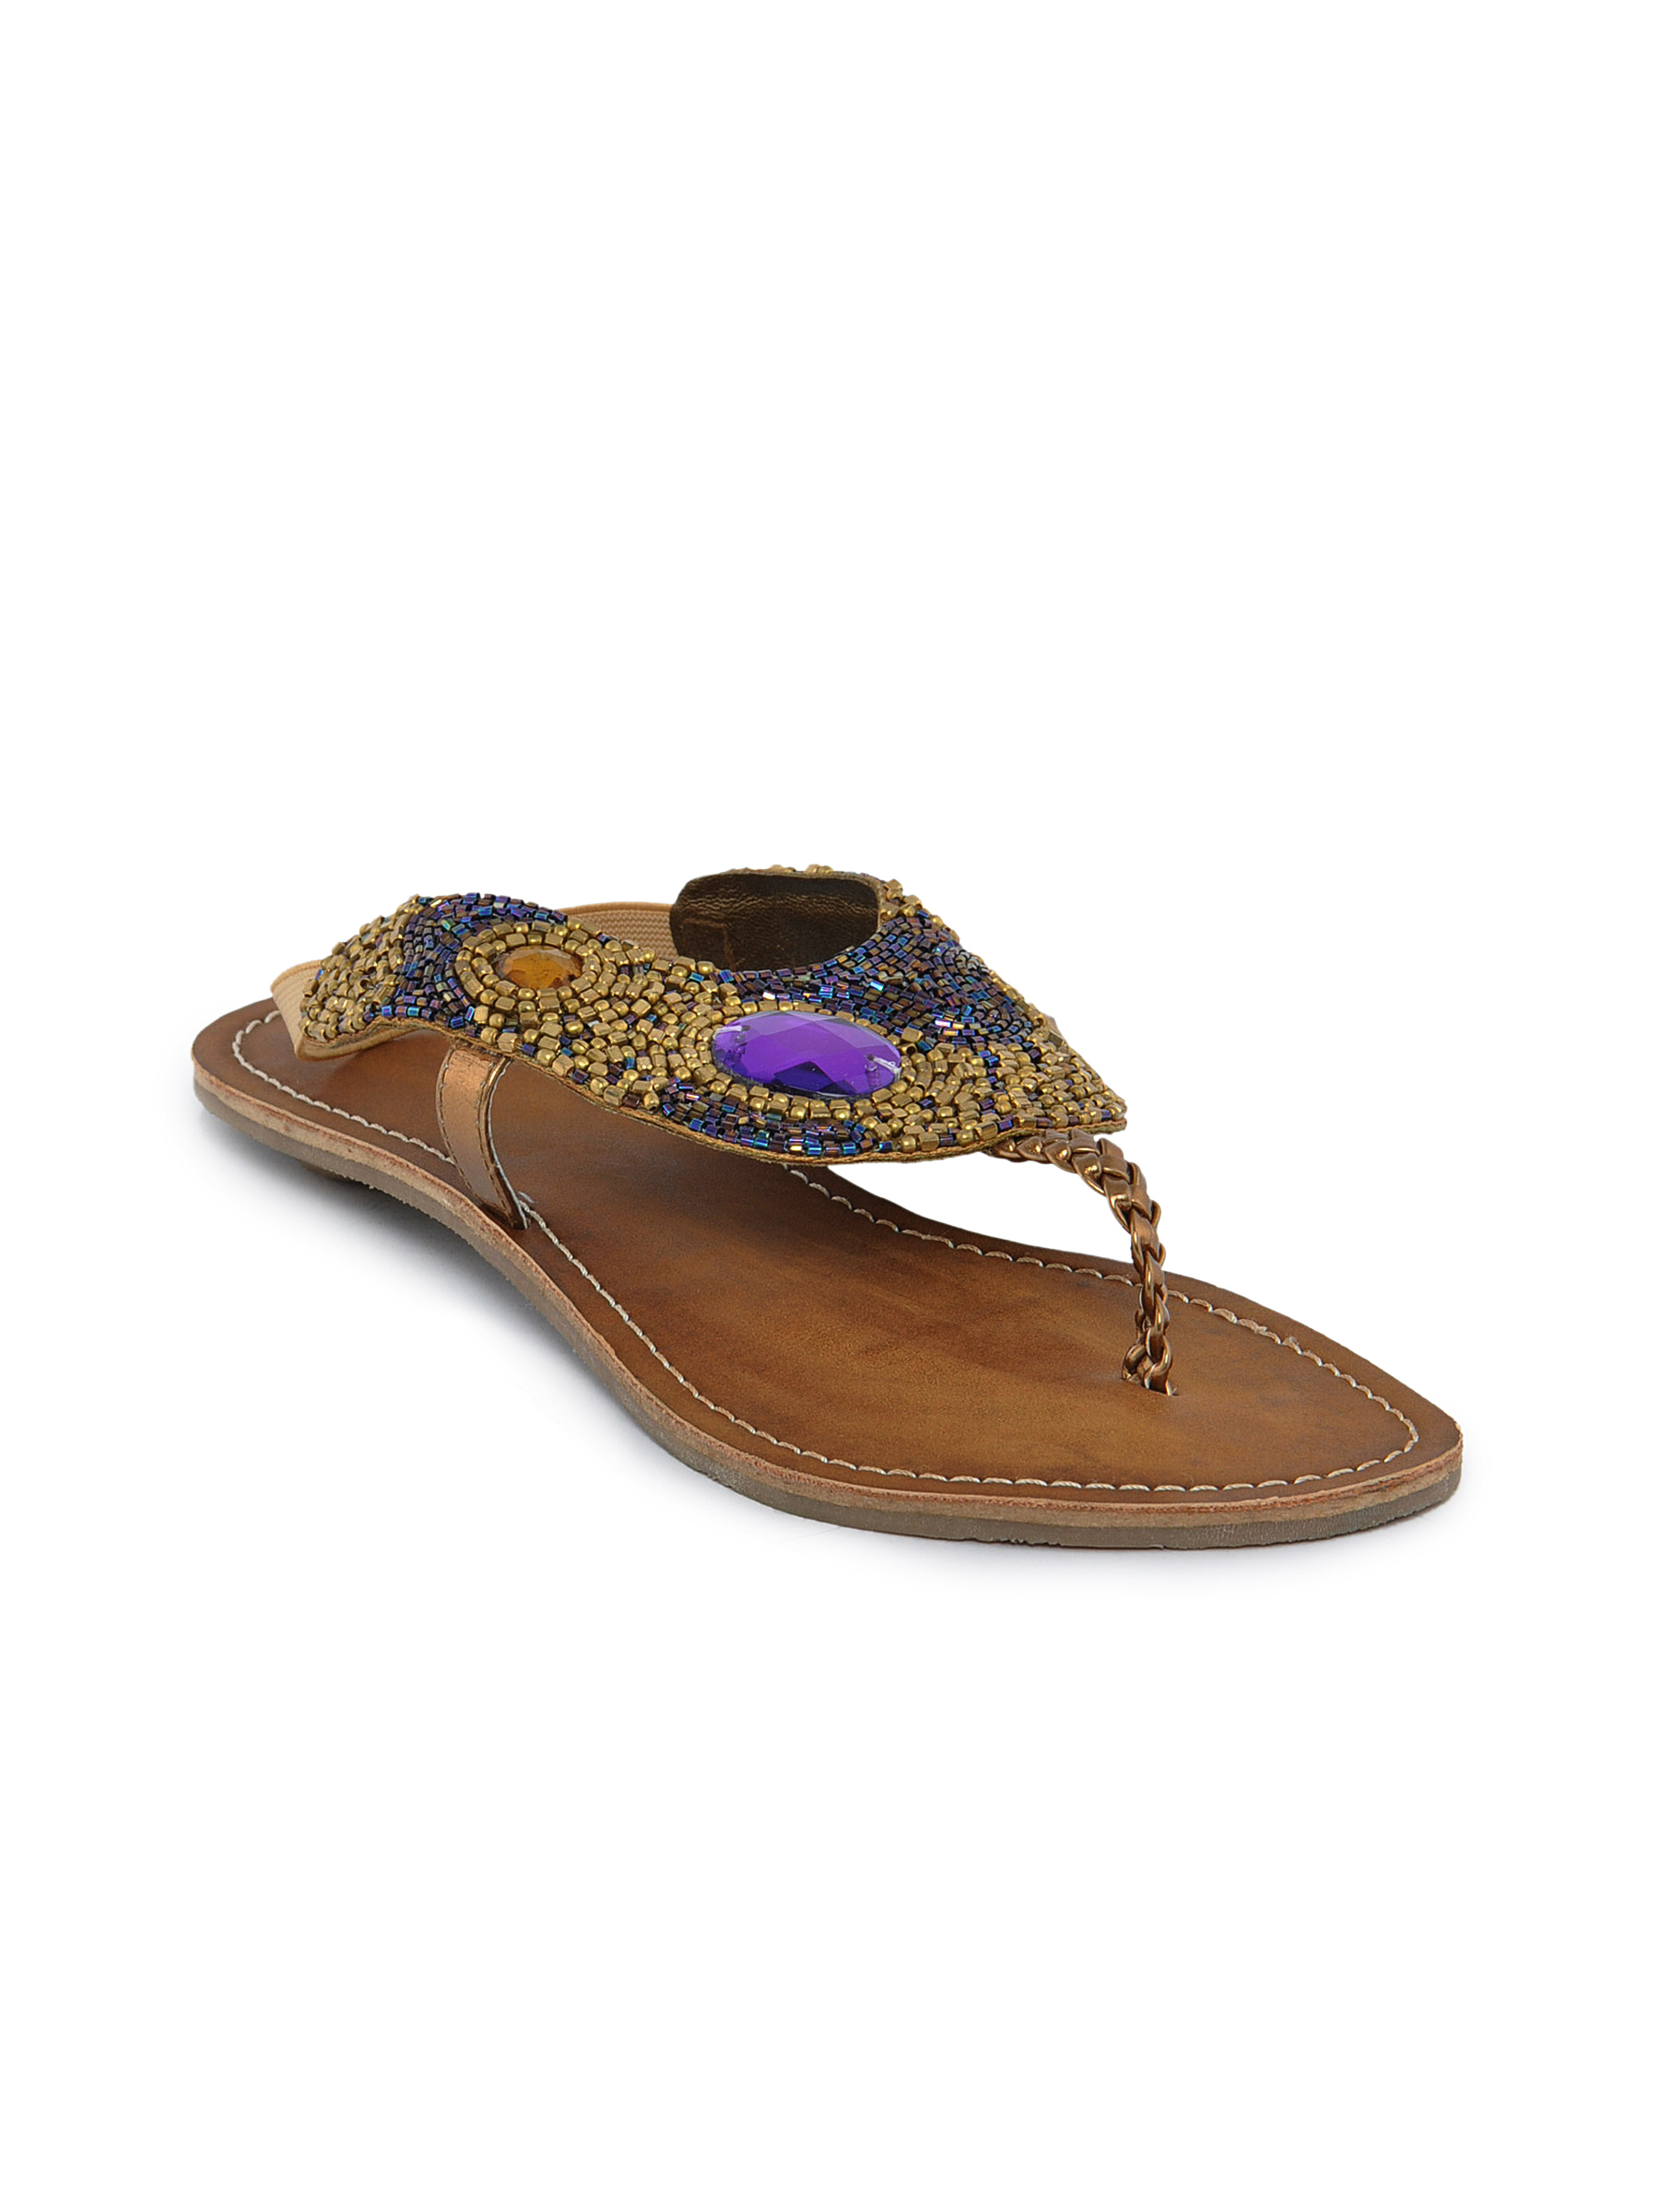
Catwalk Women Bronze Flats
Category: Footwear / Shoes / Heels
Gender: Women
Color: Bronze
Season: Winter 2015
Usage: Casual